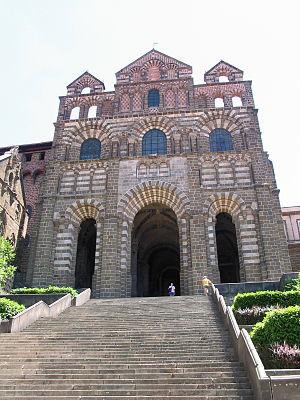
Le Puy-en-Velay (Haute-Loire - France), la cathédrale Notre-Dame (XIIe siècle).